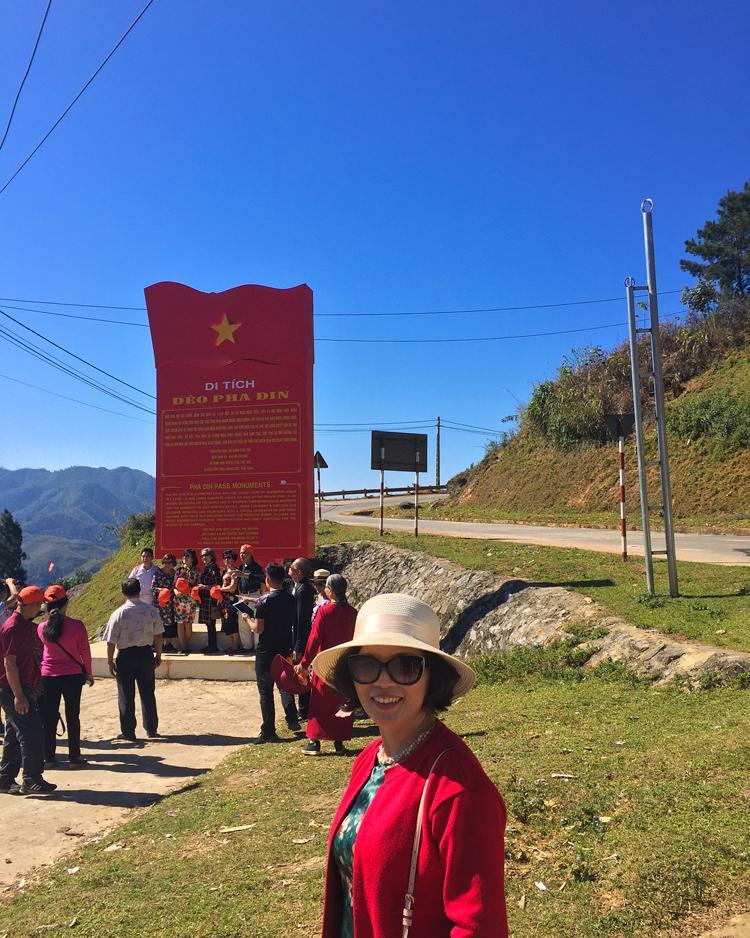
có một người phụ nữ đội nón rộng vành đang mỉm cười